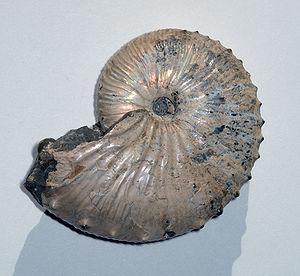
Cette liste d’« ammonites » est une première tentative pour lister tous les genres de la sous-classe des Ammonoidea.